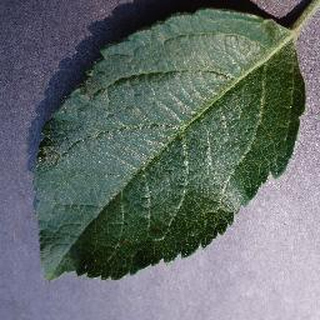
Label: healthy_apple